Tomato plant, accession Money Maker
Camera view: tilt-top (135 deg); turntable rotation: 330 degrees
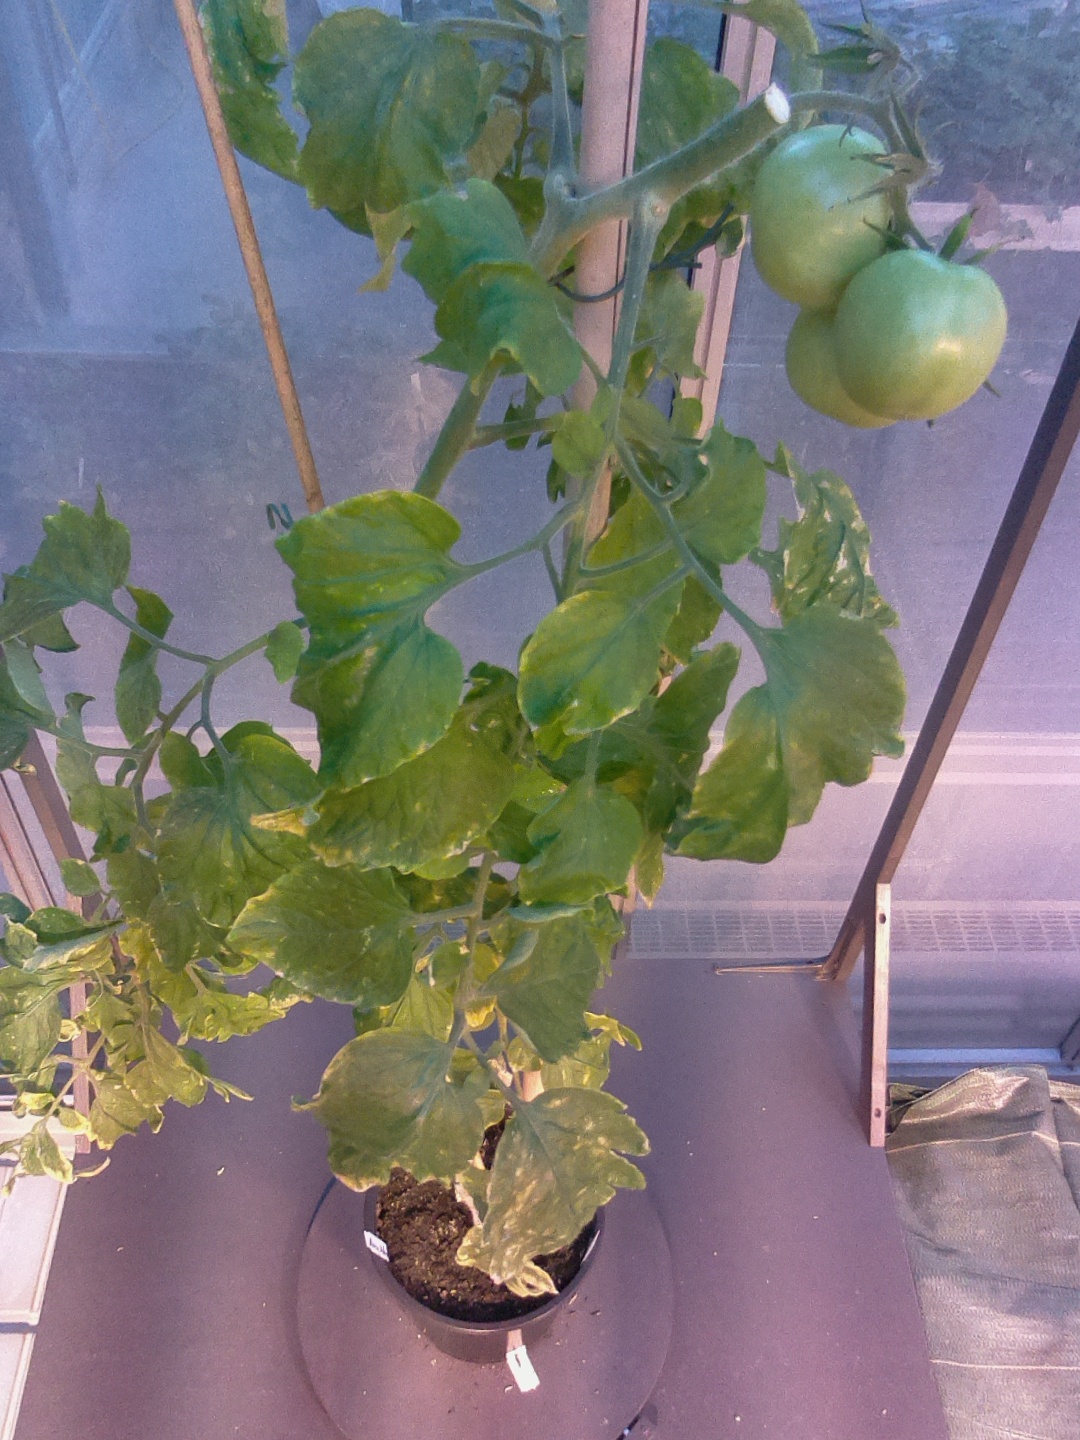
BBCH growth stage 80: fruits start showing typical ripe color (orange -> red)